Sled dog racing

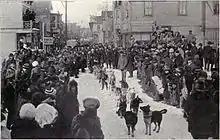
Start of 1915

The first recorded sled race in North America took place in 1908 in Alaska, the All Alaska Sweepstakes. It ran 400 miles through some of Alaska's most arduous areas from Nome to Candle and back. The International Sled Dog Racing Association lists the winners of the first and the third races: "The winning driver [the first] year was John Hegness, with a time of 119 hours, 15 minutes, and 12 seconds. By 1910, entries had increased considerably, as had the speed of the teams. The winner of [the third] race was John (Iron Man) Johnson, with an (as yet) unbroken record time of 74 hours, 14 minutes, and 37 seconds."